Petr Moiseev

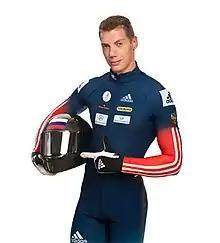
Petr Moiseev

Petr Aleksandrovich Moiseev (born 7 March 1986 in Podolsk) is a Russian bobsledder who has competed since 2006. His best World Cup finish was third twice the four-man event during the 2008–09 season.